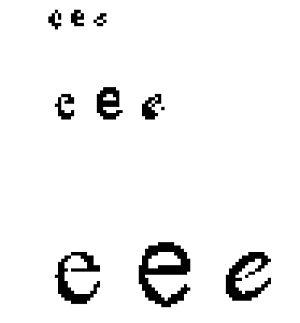
Peter Karow est un entrepreneur allemand, inventeur et développeur de logiciels. Il détient plusieurs brevets dans le domaine de la publication assistée par ordinateur et est connu pour son travail sur les polices numériques. Il a contribué à plusieurs livres et à des brevets liés au développement de systèmes d’exploitation pour ordinateurs. Il est reconnu comme l’inventeur de la méthode de numérisation des contours de caractères utilisée pour la création des polices numériques.